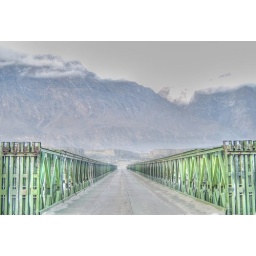
A bridge on river Indus near Gilgit city